Cancellation (mail)

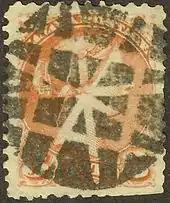
Fancy cancel on 1872 Canada stamp

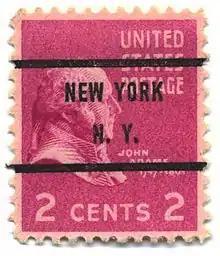
U.S. 1938 precancelled stamp

The United States Postal Service distinguishes between special cancellations which have a caption publicizing an event, and pictorial cancellations, which contain an image of some sort. Special cancellations are essentially a type of slogan cancellations. The USPS Building Bridges Special Postal Cancellation Series, a unique series that began in 1996, combines both a pictorial drawing and an event slogan in what USPS refers to as a cancellation series, even though it also contains a pictorial element.